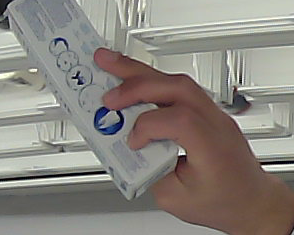
Product: sensodyne_toothpaste